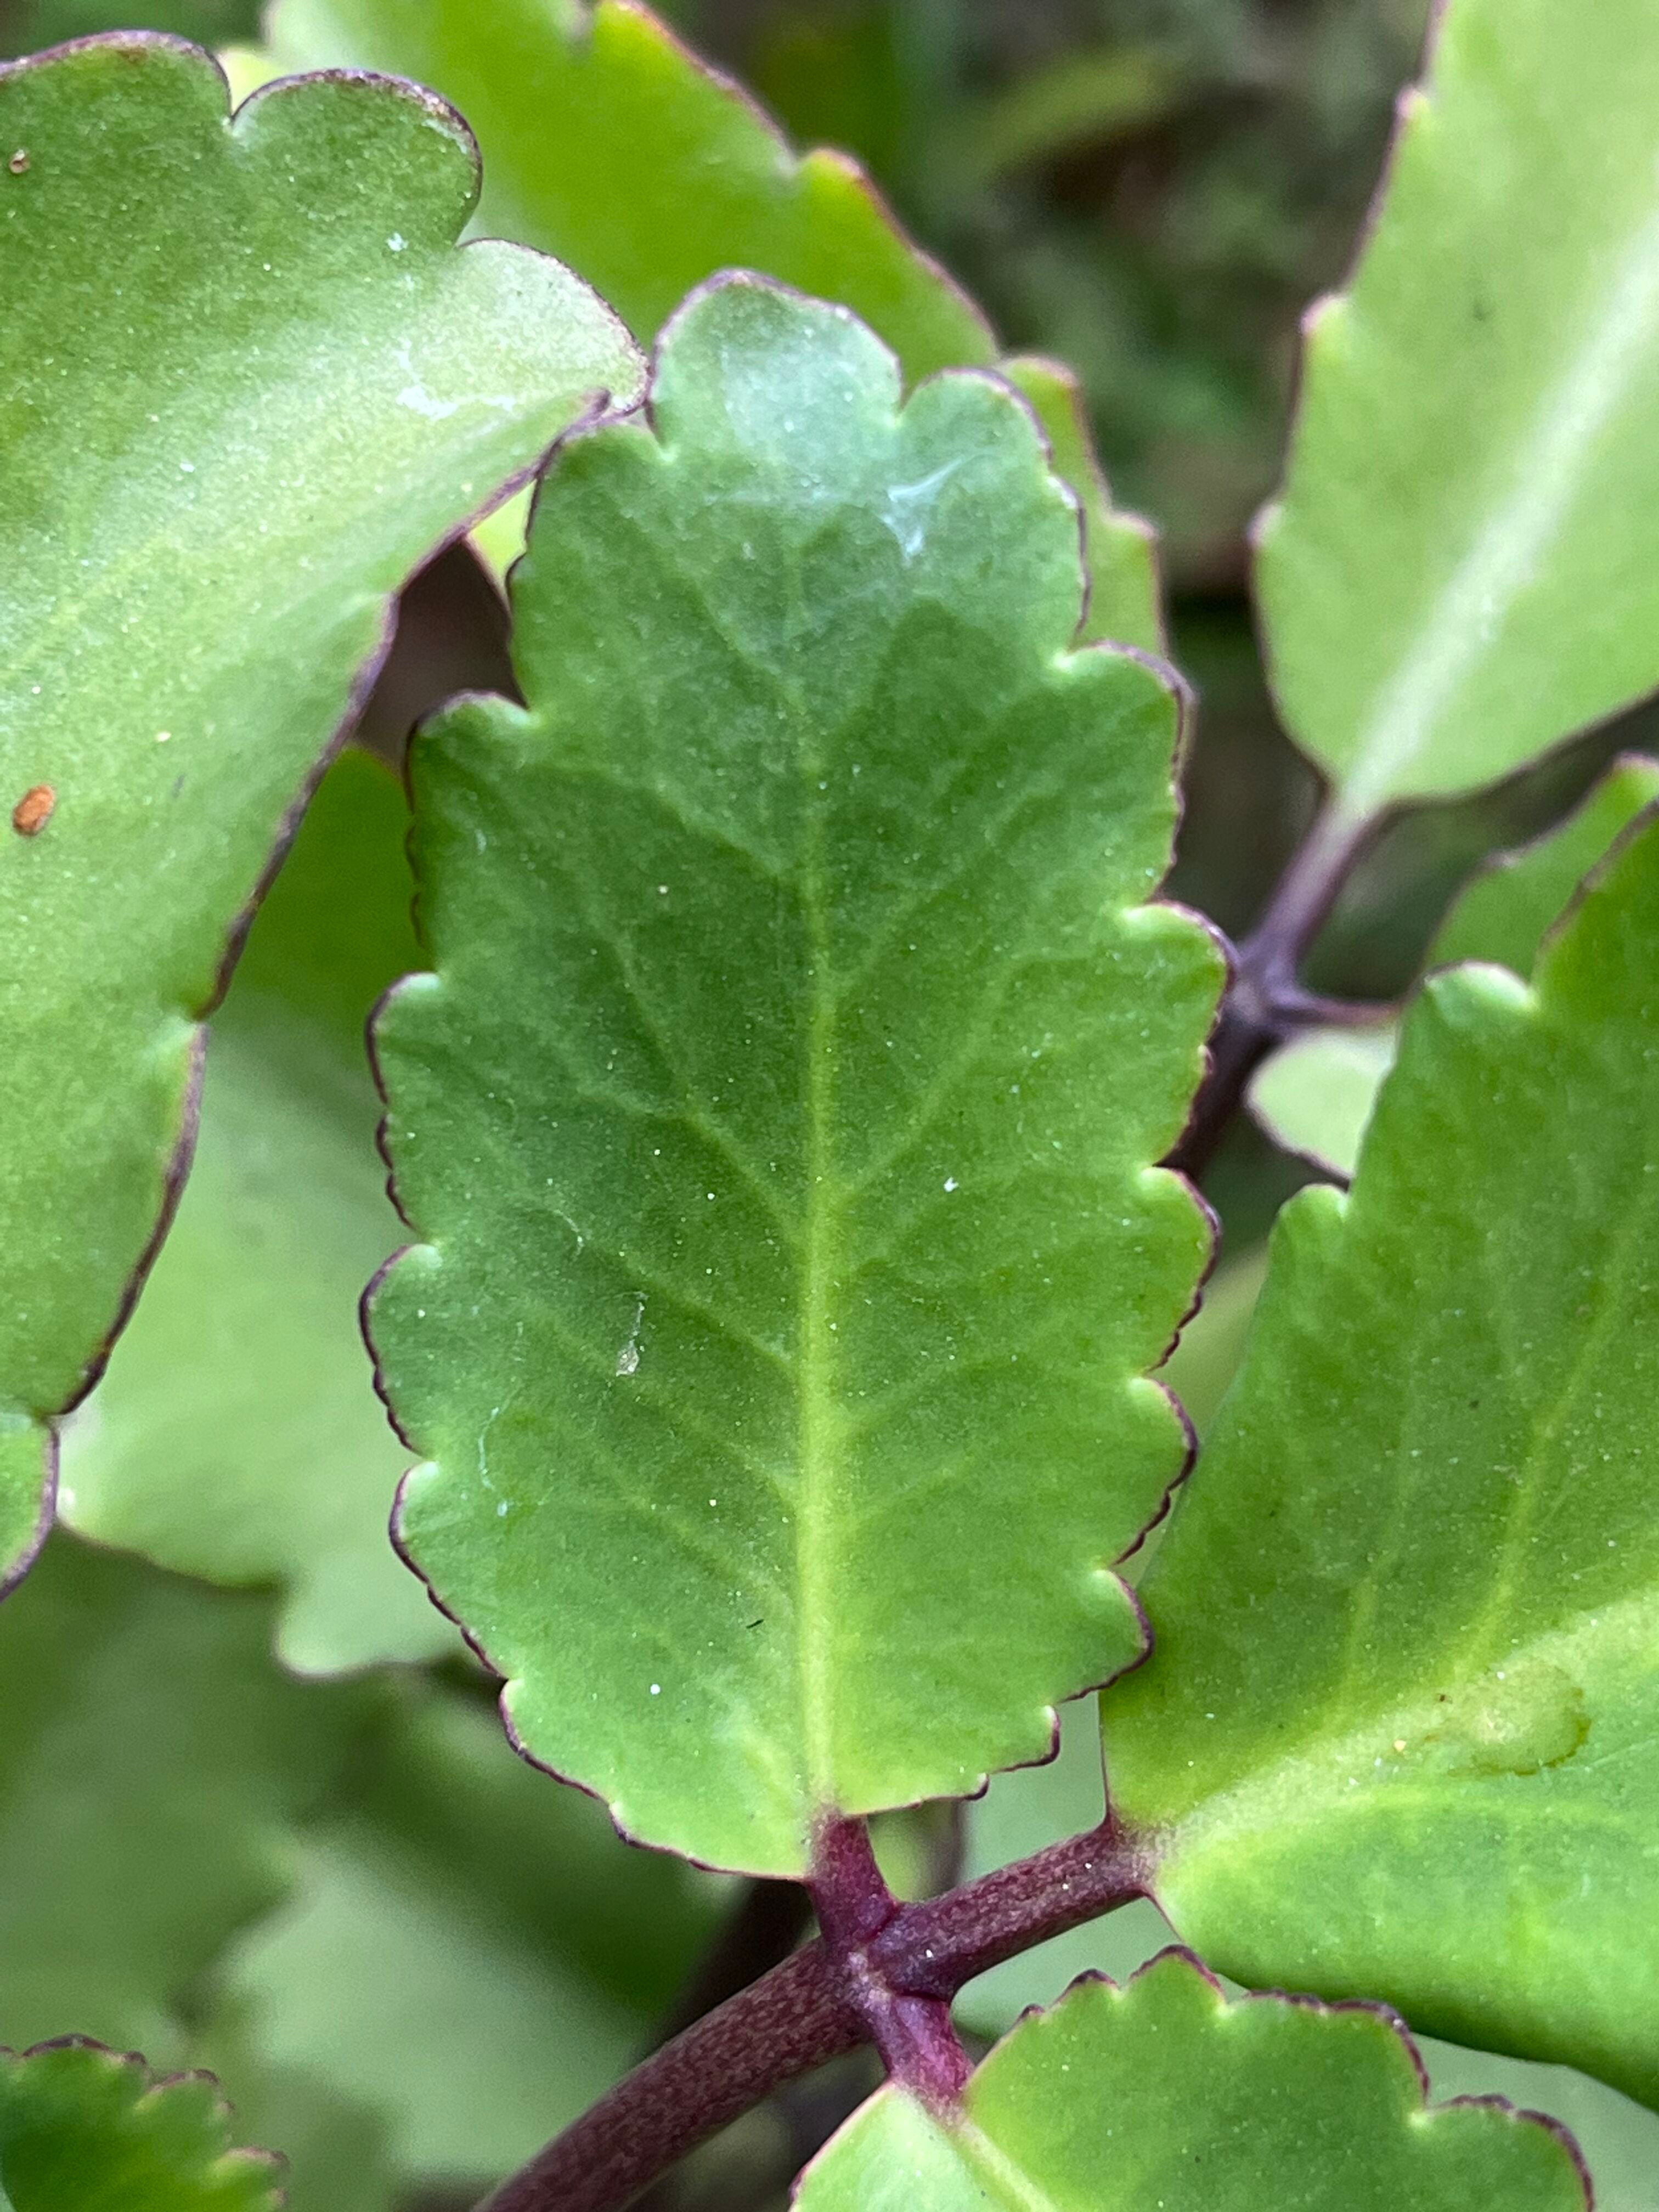
Plant species: kalanchoe-pinnata